Shaig Asgarov

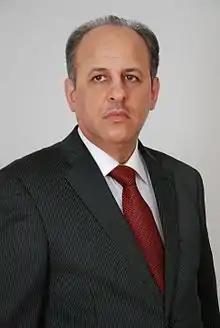
Asgarov Shaig Ahad oglu

Shaig Asgarov (born 10 January 1966, in Agsu, Azerbaijan) is an Azerbaijani academic and public figure.